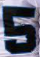
Number: 5